Torre Axa México

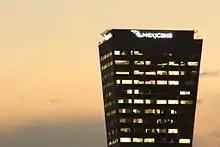
Mexicana de Aviación Tower in 2009

Torre Axa México, previously Mexicana de Aviación Tower (Spanish: "Torre Mexicana de Aviación"), is a landmark located in Colonia del Valle in Benito Juárez, Mexico City, Mexico. The former worldwide headquarters of Mexicana de Aviación, it is a 32-storey building that is tall. It was designed by Rafael Mijares and Andrés Giovanni.